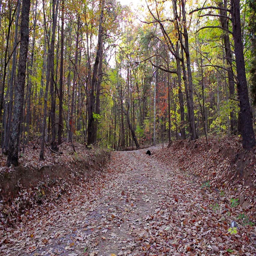
a leaf covered dirt road or hiking path in the mountains on an autumn day